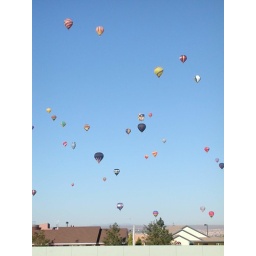
flying above the houses